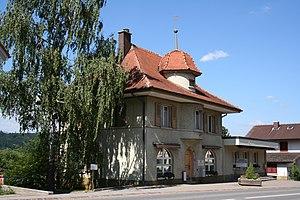
Büetigen est une commune suisse du canton de Berne, située dans l'arrondissement administratif du Seeland.